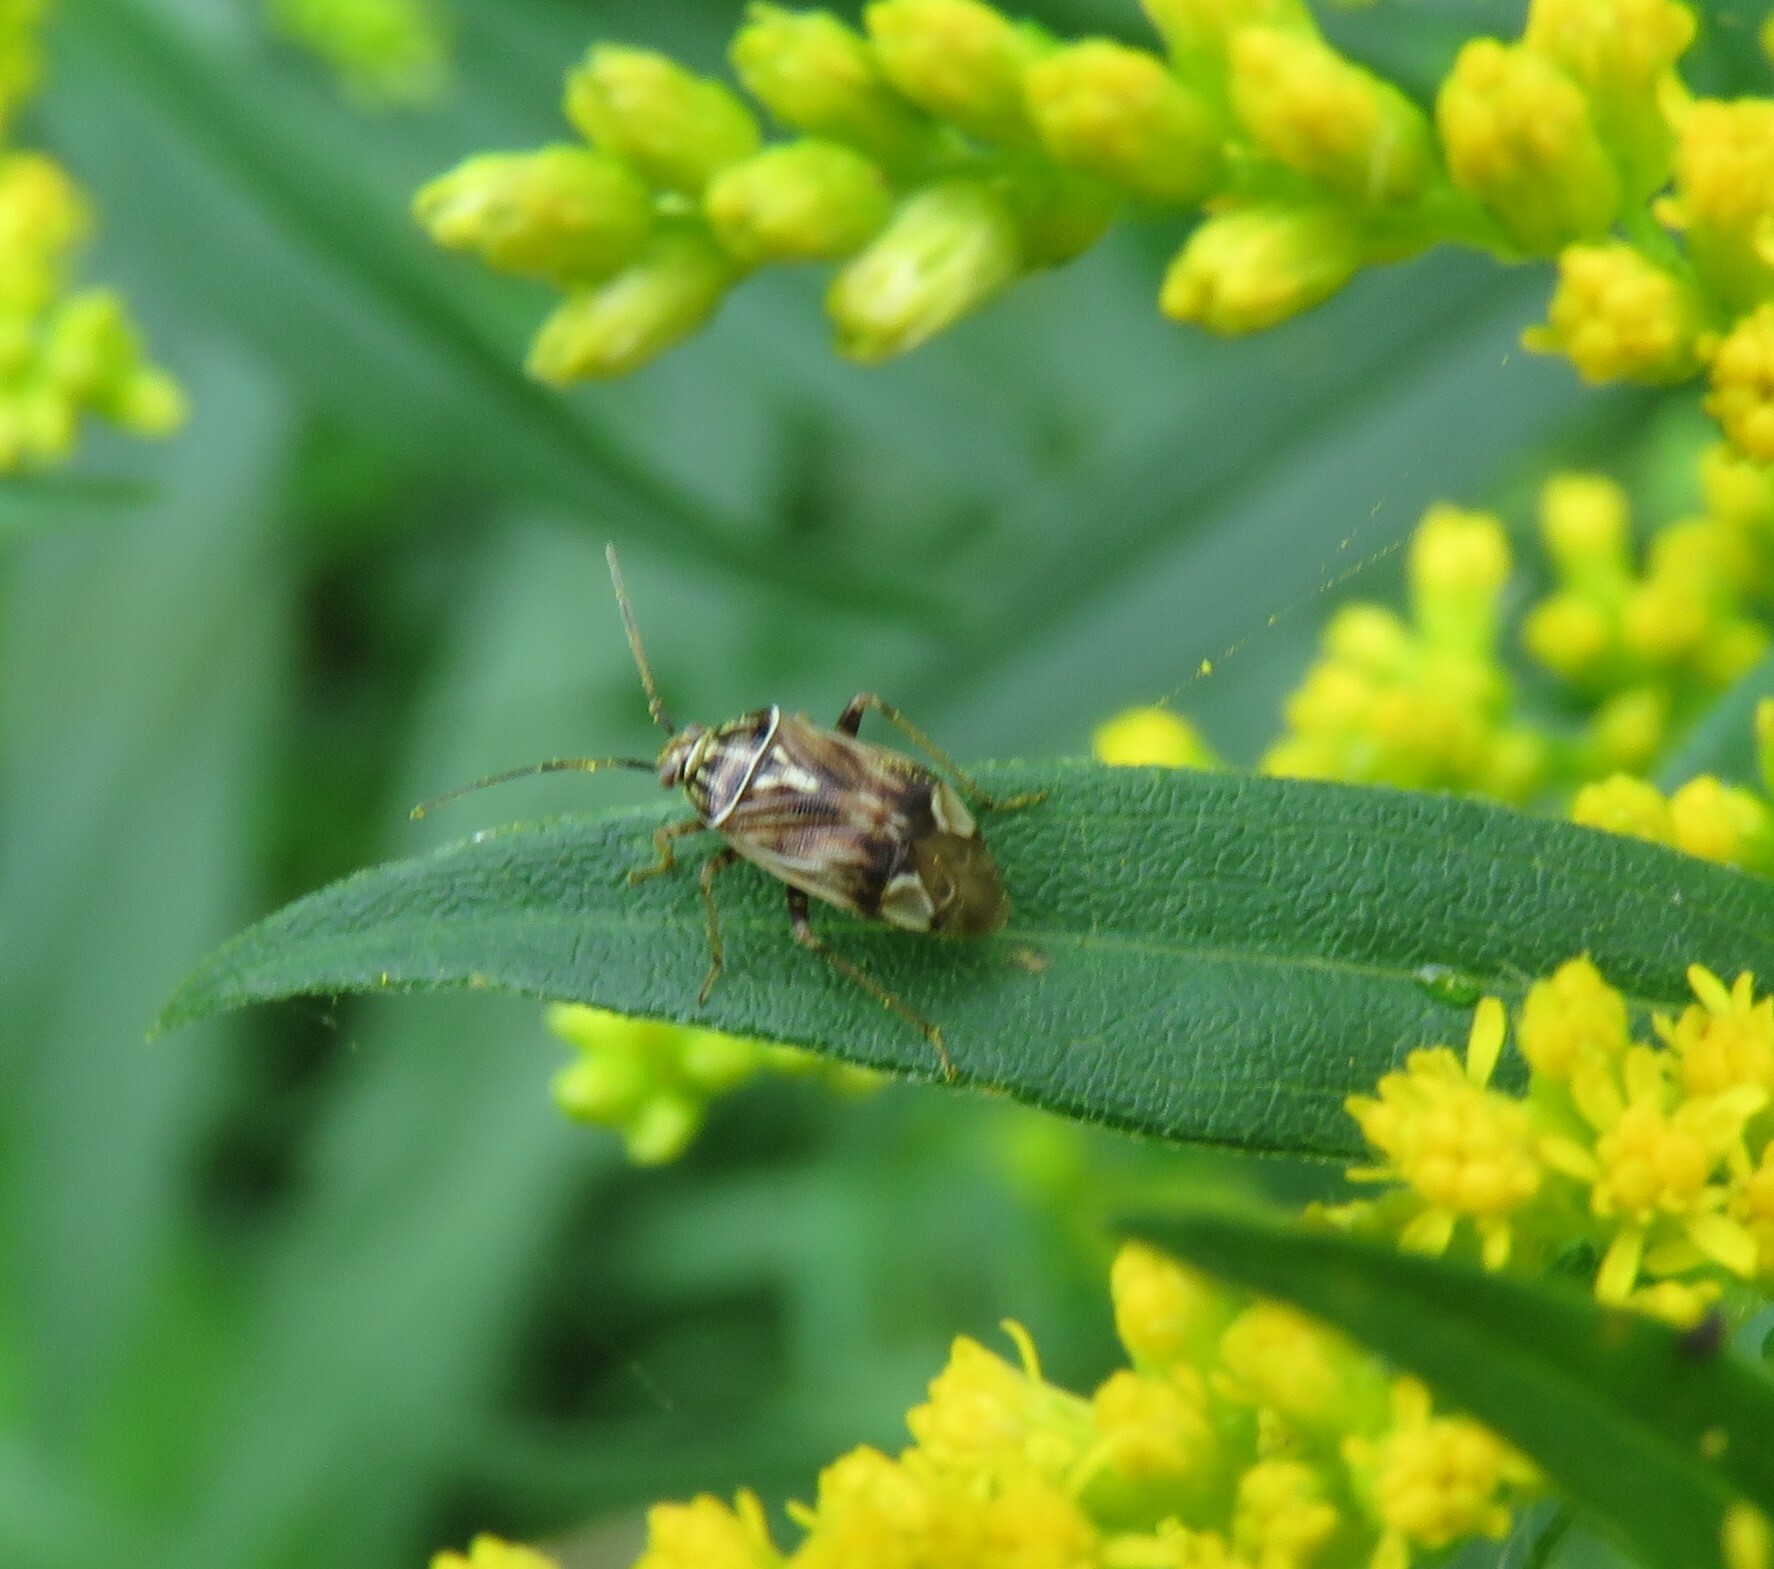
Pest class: lygus_bug